List of LB&SCR A1 class locomotives

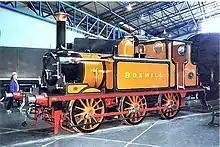
"Boxhill"

Below are the names and numbers of the steam locomotives that comprised the LB&SCR Class A1/A1X, which ran on the London, Brighton and South Coast Railway, and latterly the Southern Railway network. The original names mainly denoted various places served by the LB&SCR.